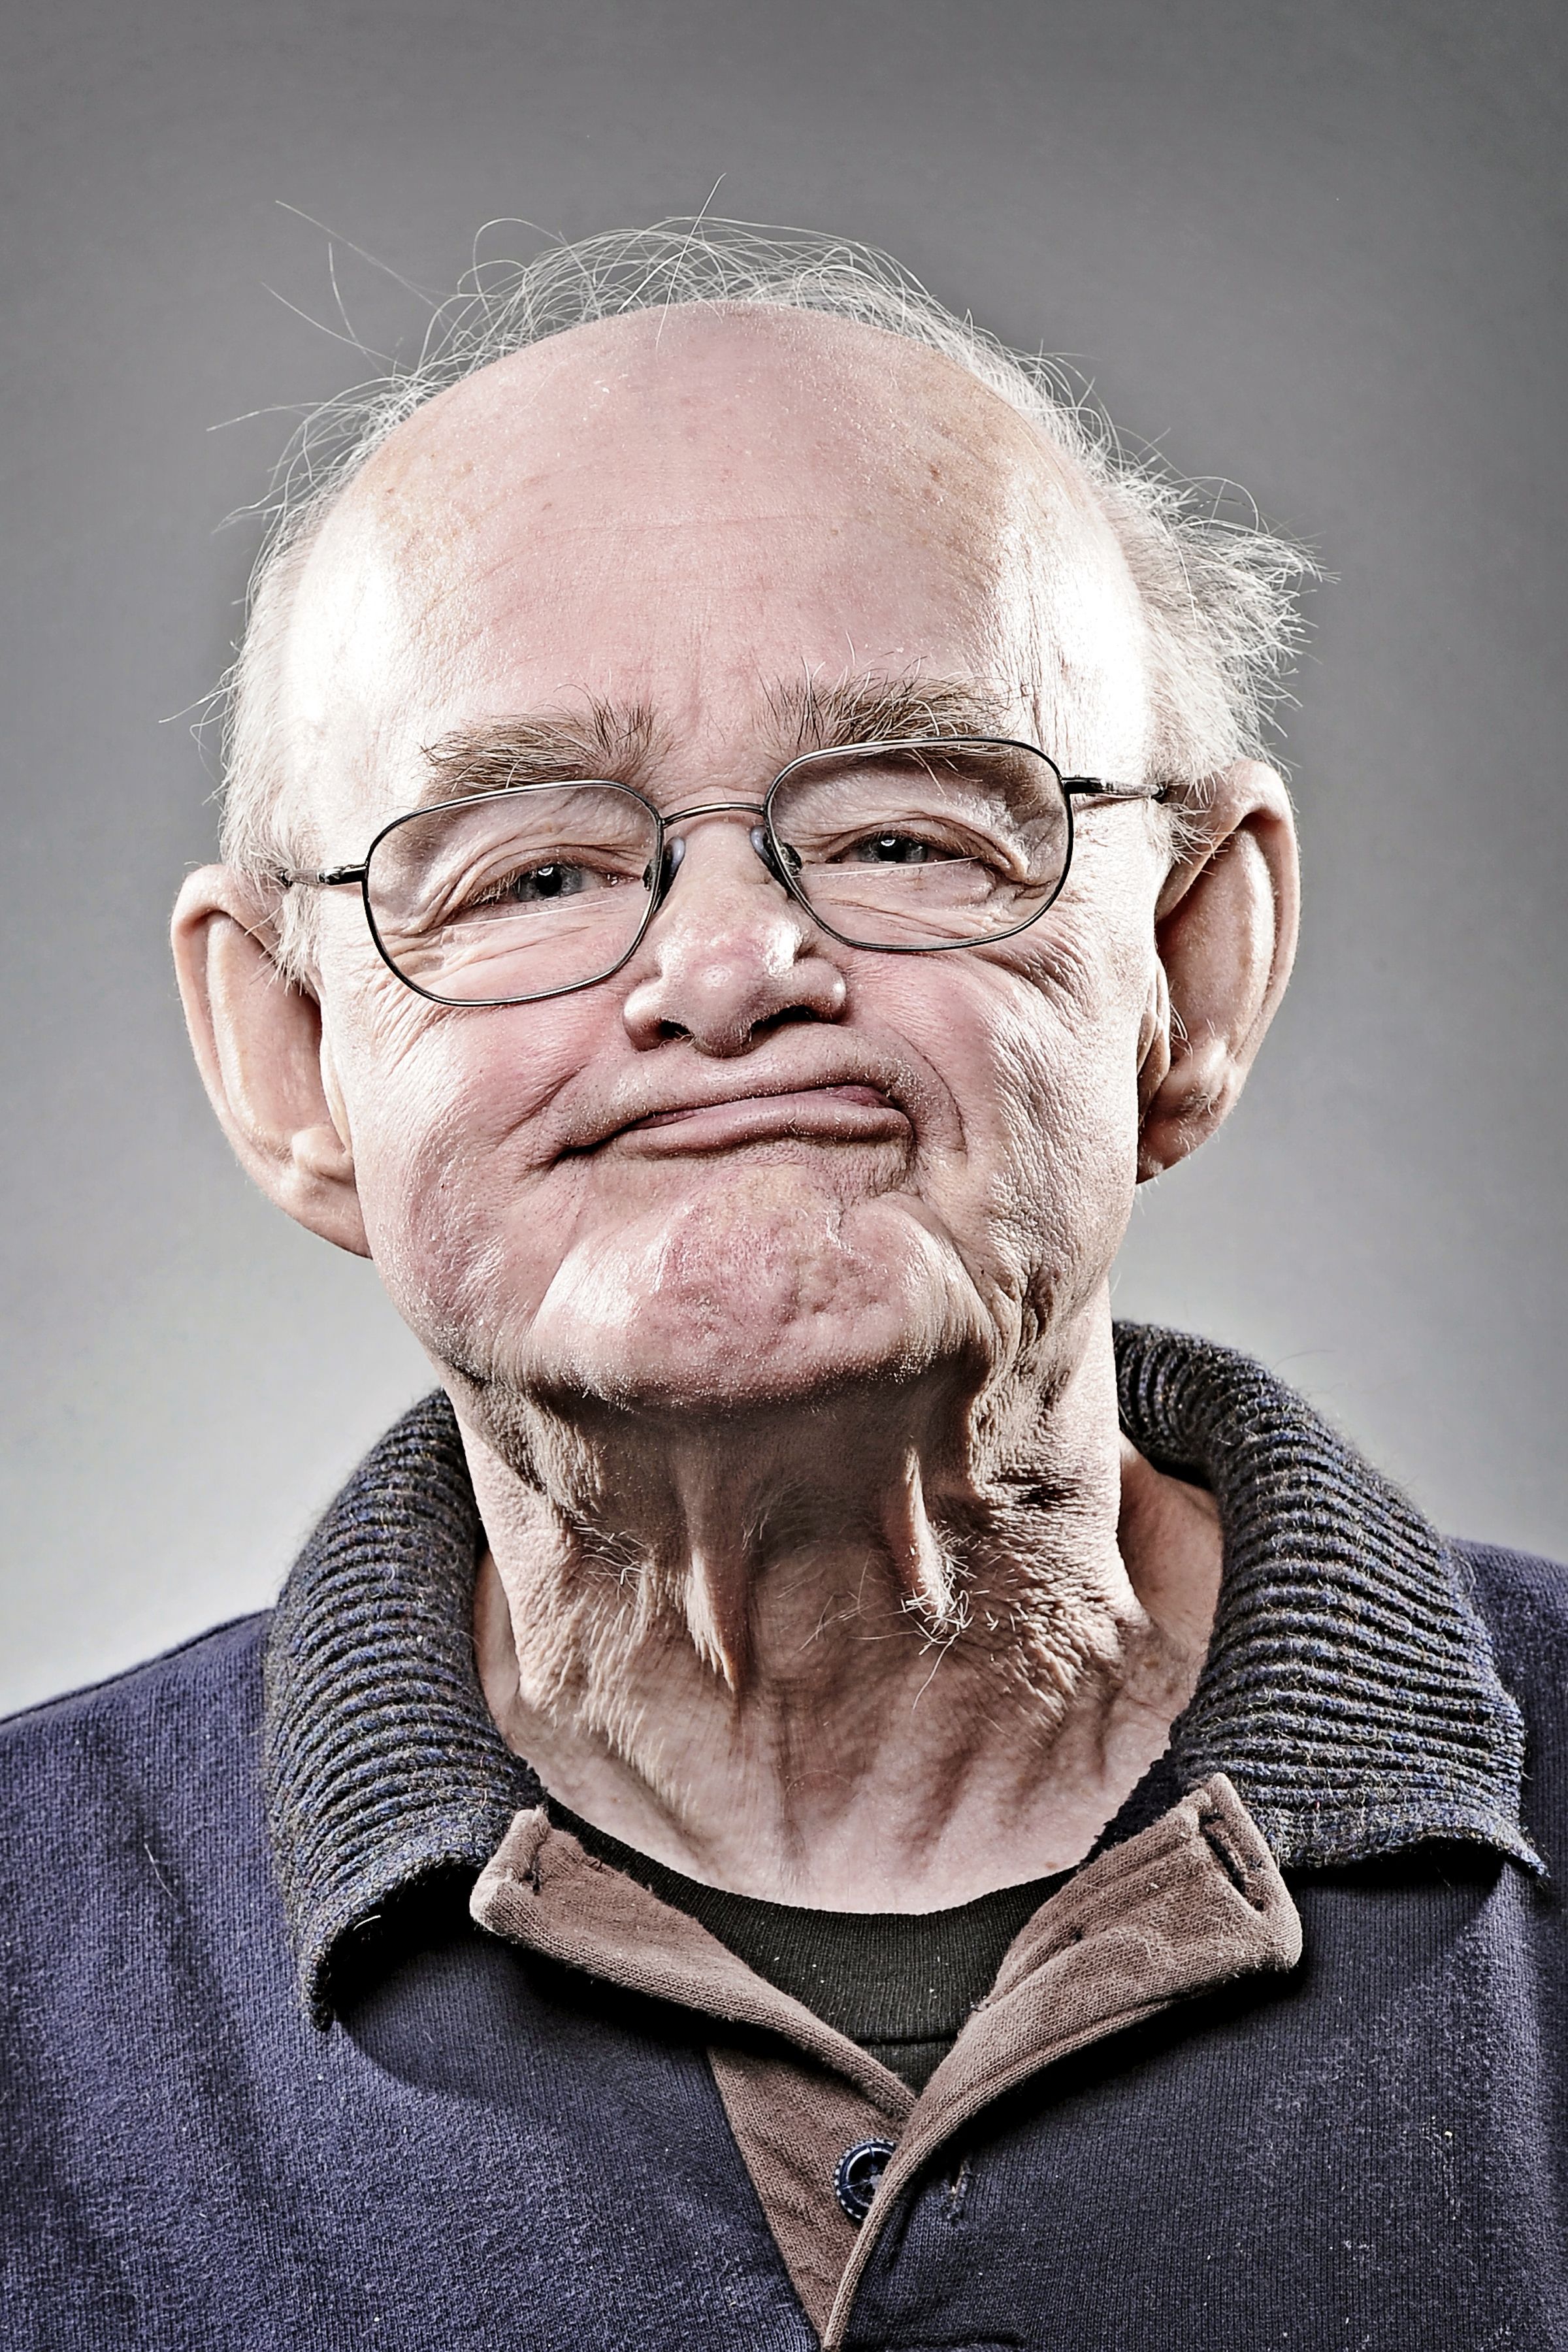
Portrait style: Real Portrait